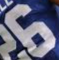
Number: 6